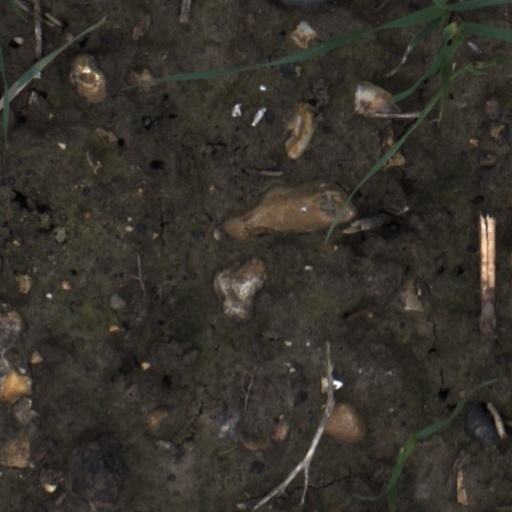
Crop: wheat